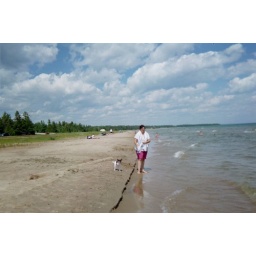
Kathleen walking TickTock on Lake Michigan beach at Frank Rogers Park near Manistique, Michigan (July 6, 2007)